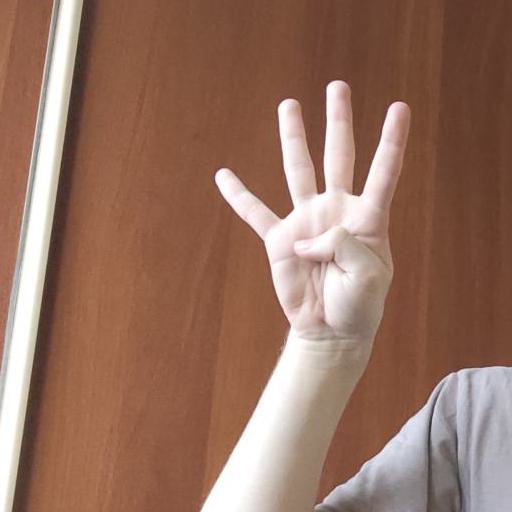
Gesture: four